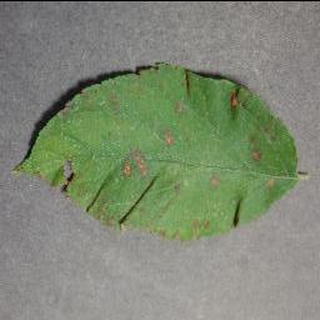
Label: apple_cedar_apple_rust